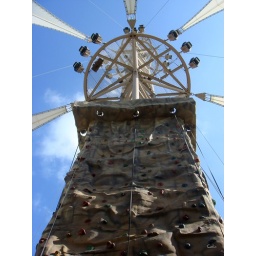
Top of the climbing wall / tower at Marina Waves in Salmiyah, Kuwait.